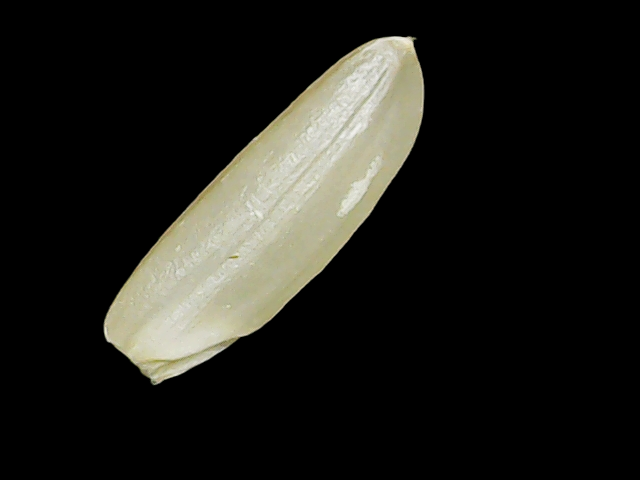
Rice variety: Binadhan12